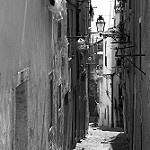
Label: B & W